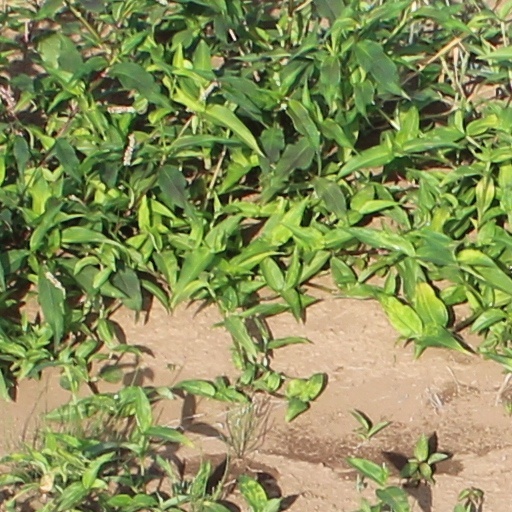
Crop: wheat